James Wilson (anatomist)

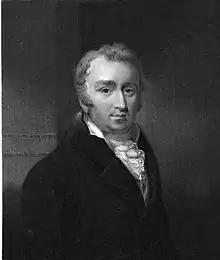
James Wilson, engraving from Thomas Joseph Pettigrew, "Medical Portrait Gallery" (1838).

Dr James Wilson (1765–1821) was a British anatomist. A pupil of John Hunter, he took over Hunter's position teaching anatomy at the Great Windmill Street School in London, and was elected a Fellow of the Royal Society. He is eponym of Wilson's muscle in the constrictor urethræ. His anatomical collection was donated to the Surgeon's Hall in Edinburgh and it is now known as the James Wilson Collection.